Francis Heaney

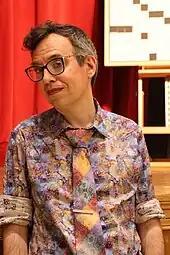
Heaney at Lollapuzzoola in 2023

Francis Heaney is a professional puzzle writer and editor (and a former editor-at-large) for "GAMES Magazine", as well as a former editor of "Enigma," the official publication of the National Puzzlers' League, the composer and co-lyricist (with playwright James Evans) of the Off-Off-Broadway musical "We're All Dead", and the author of the webcomic "Six Things".